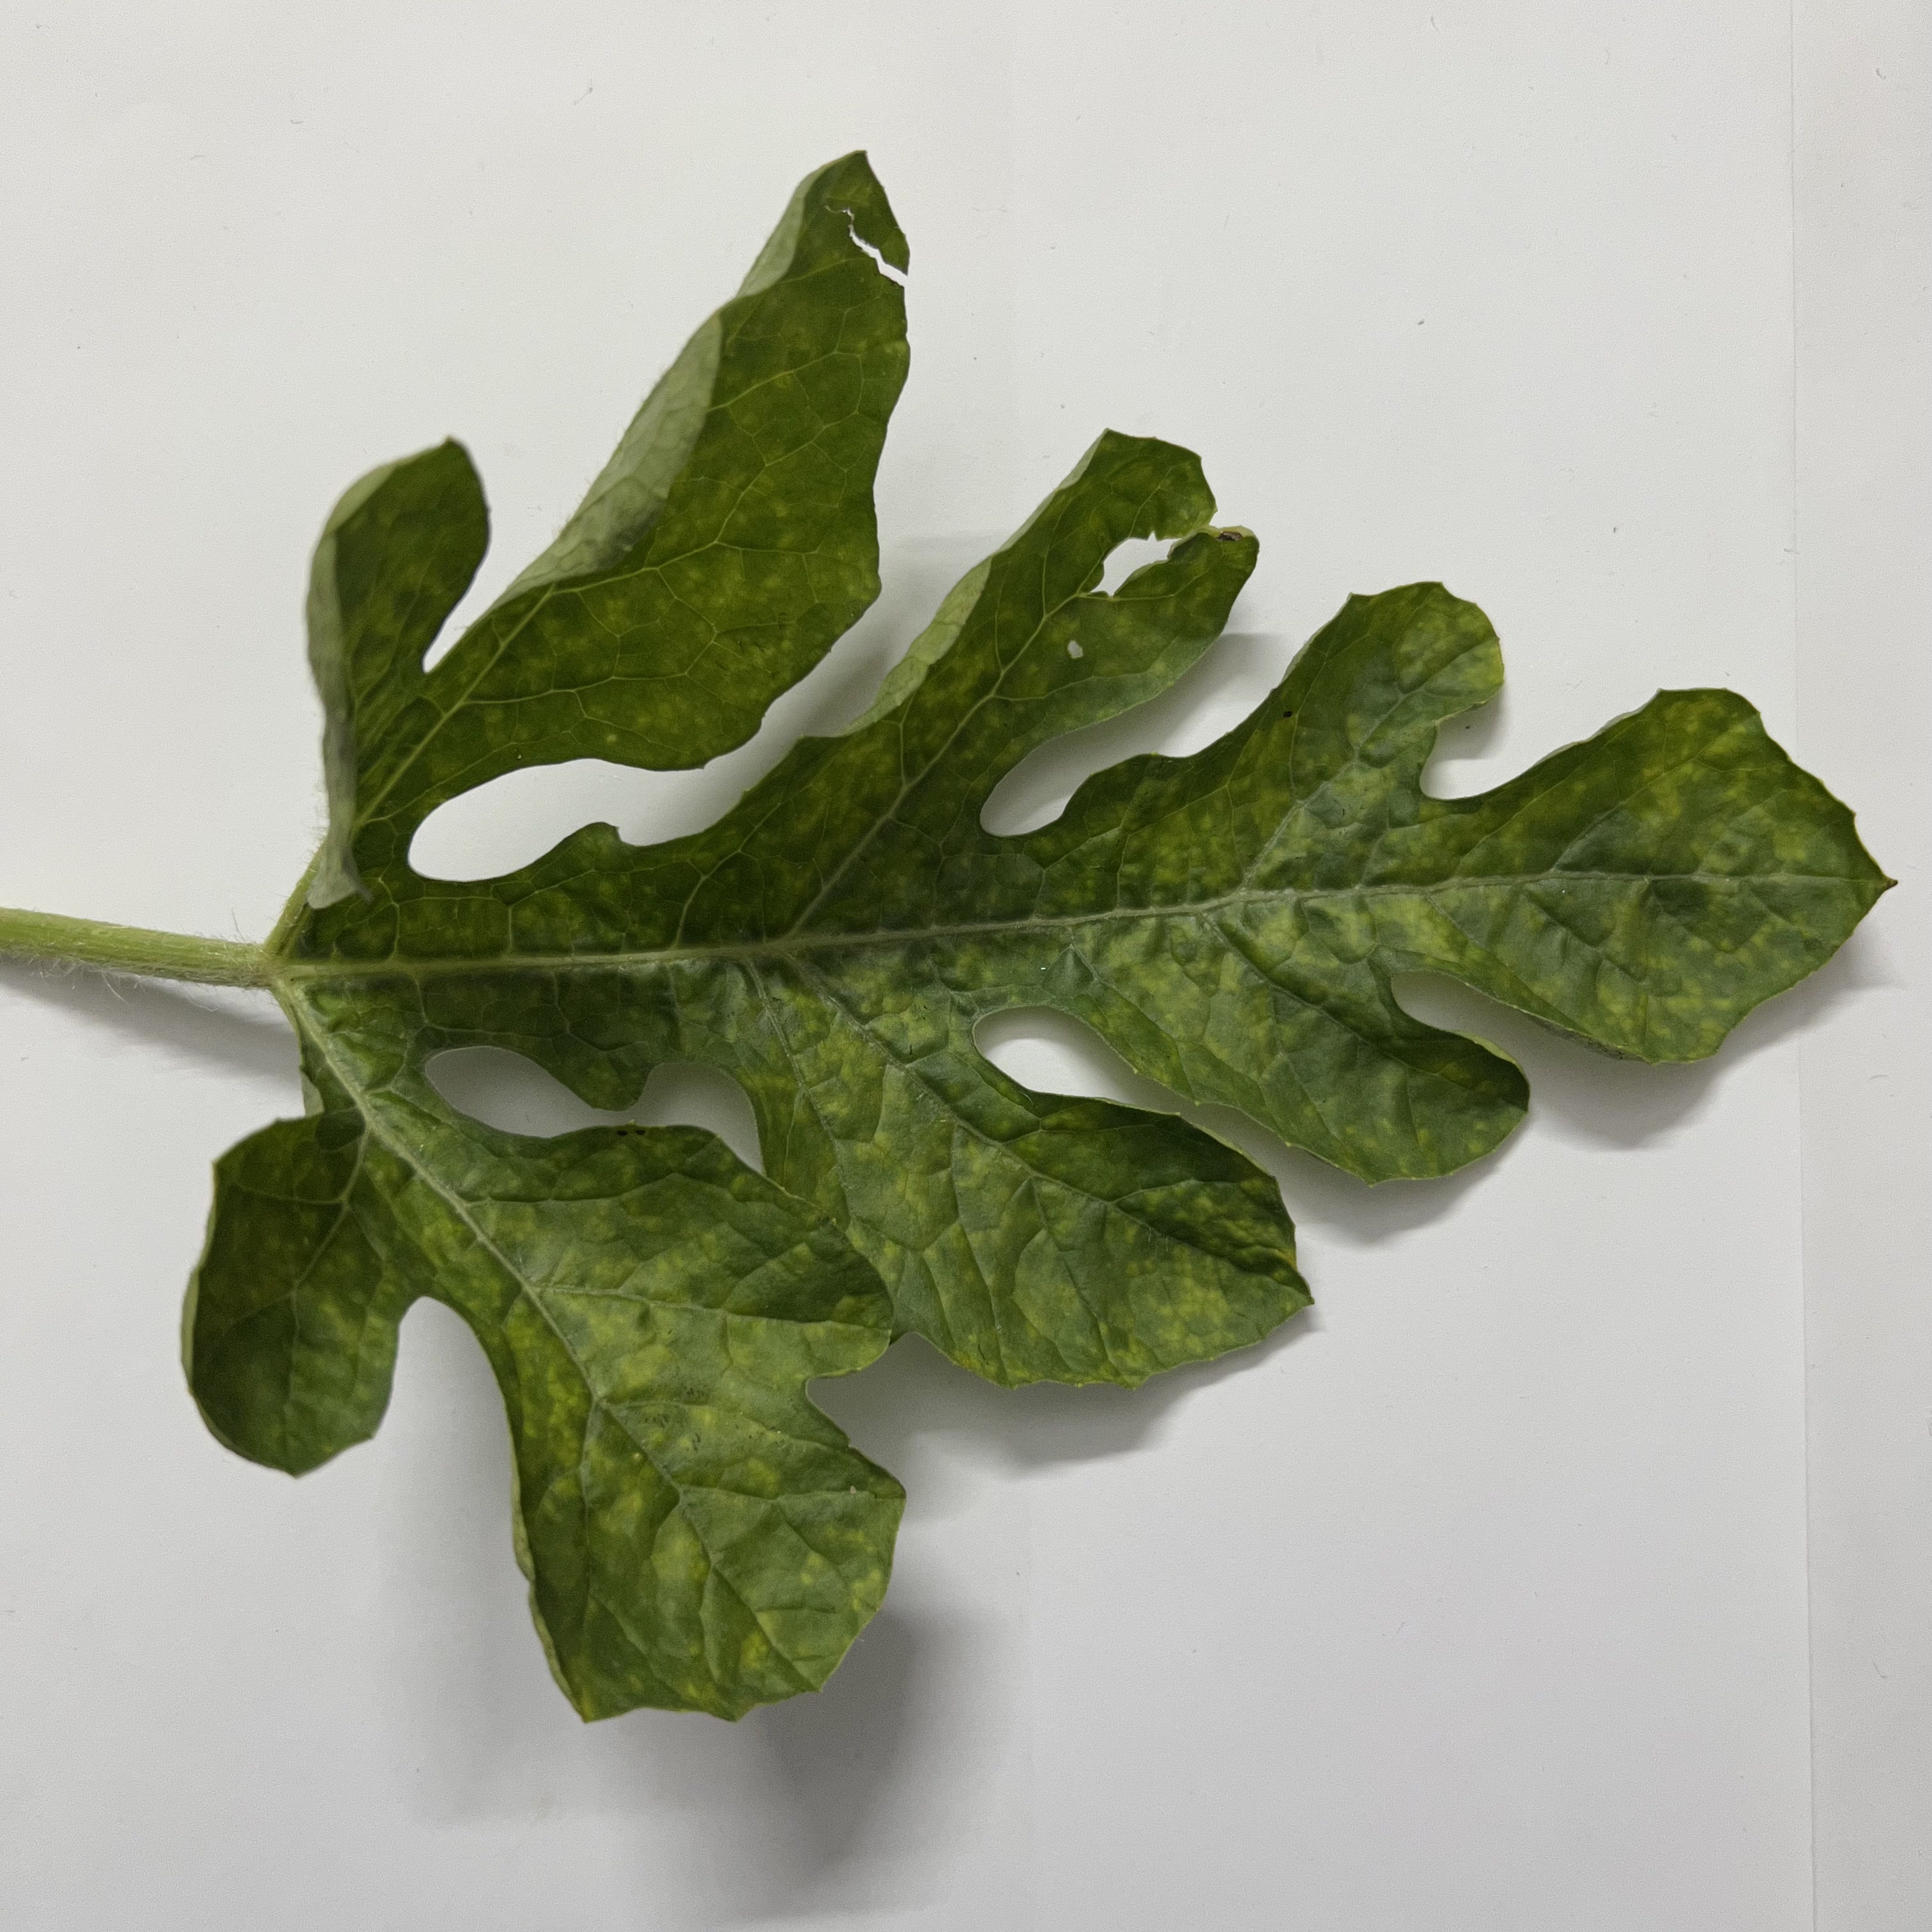
Label: Mosaic_Virus